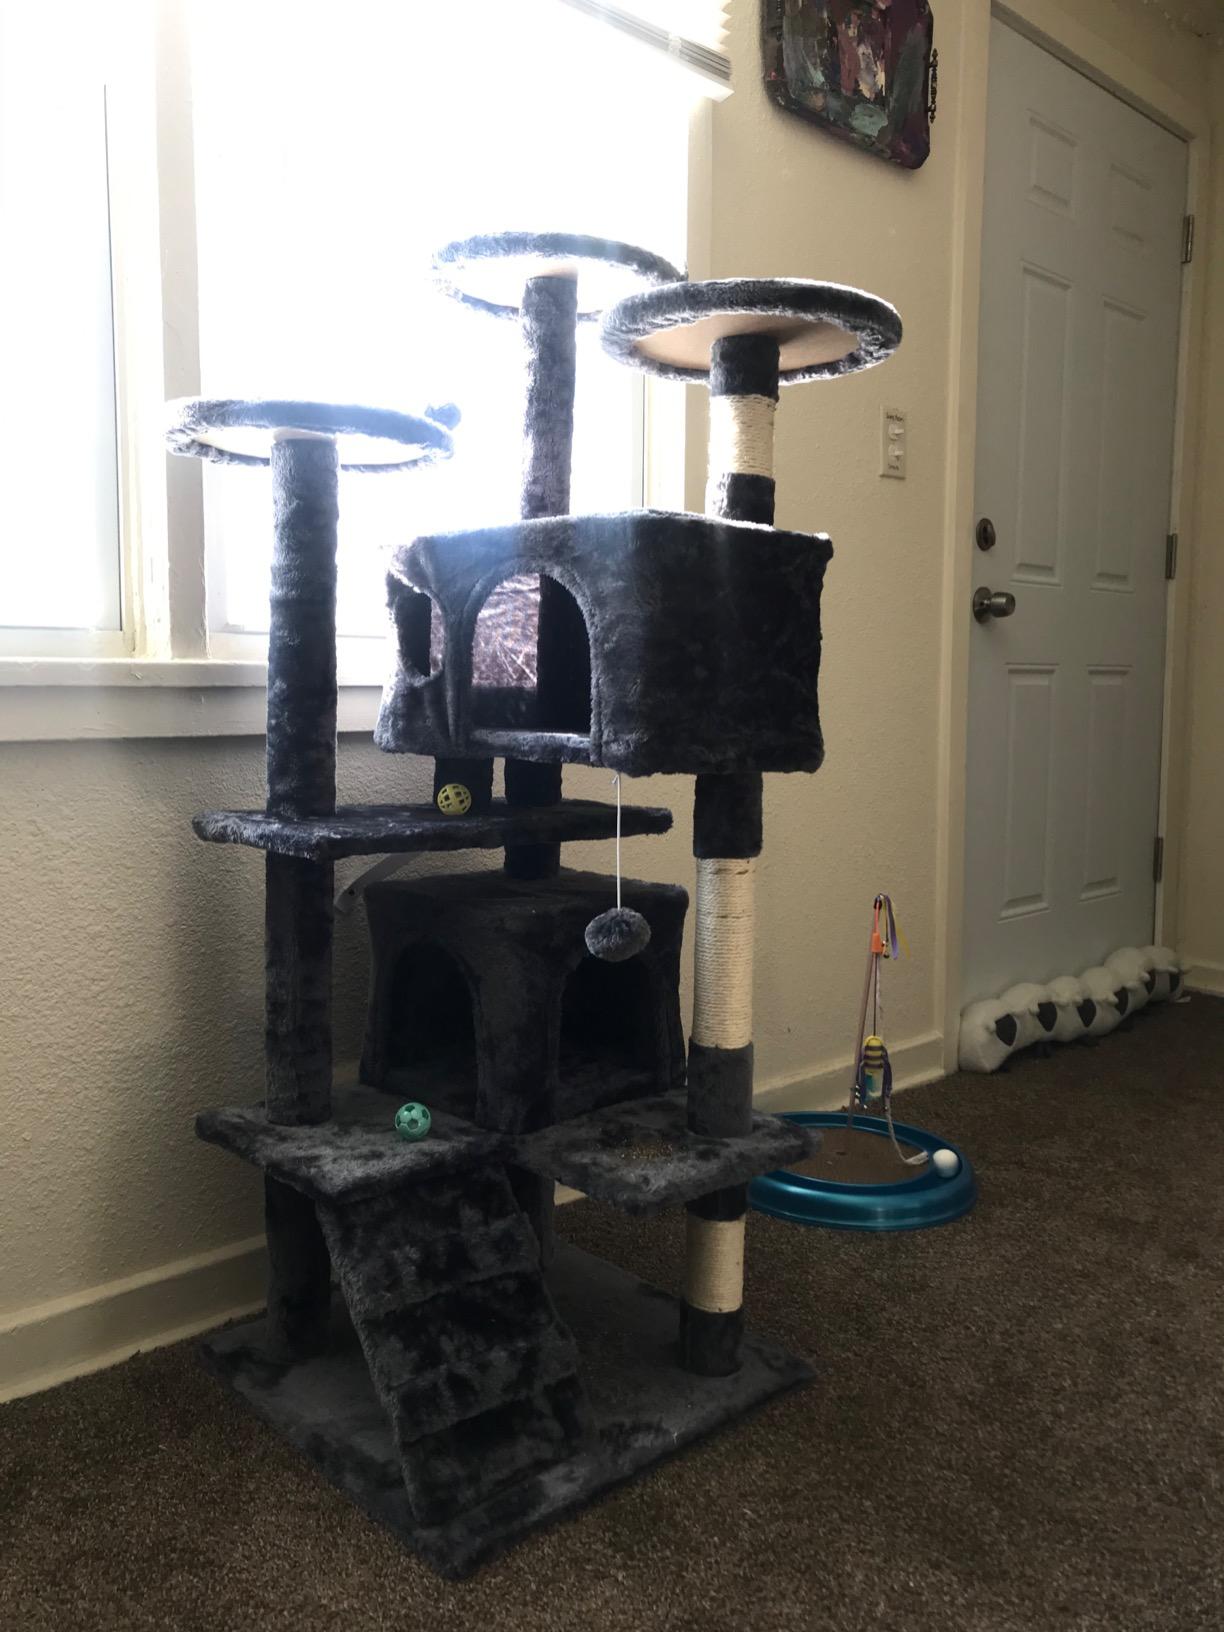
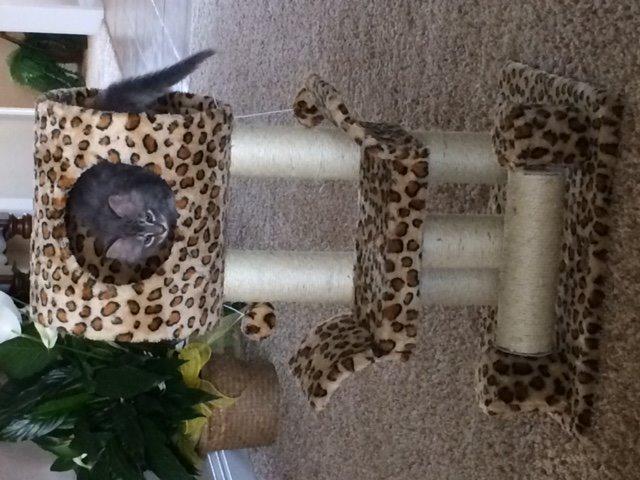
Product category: items_cat tree
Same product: no